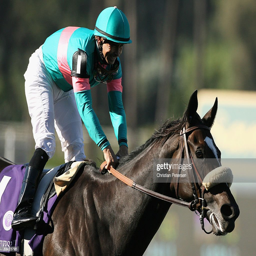
jockey celebrates atop pedigreed animal after winning event during event .